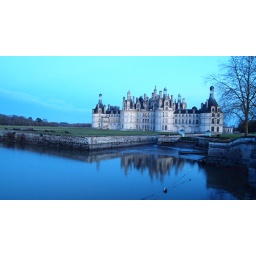
i like the two different blue from sky and river. also the reflection of chateau in the river!